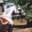
Label: horse